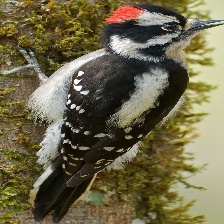
Species: DOWNY WOODPECKER
Scientific name: PICOIDES PUBESCENS